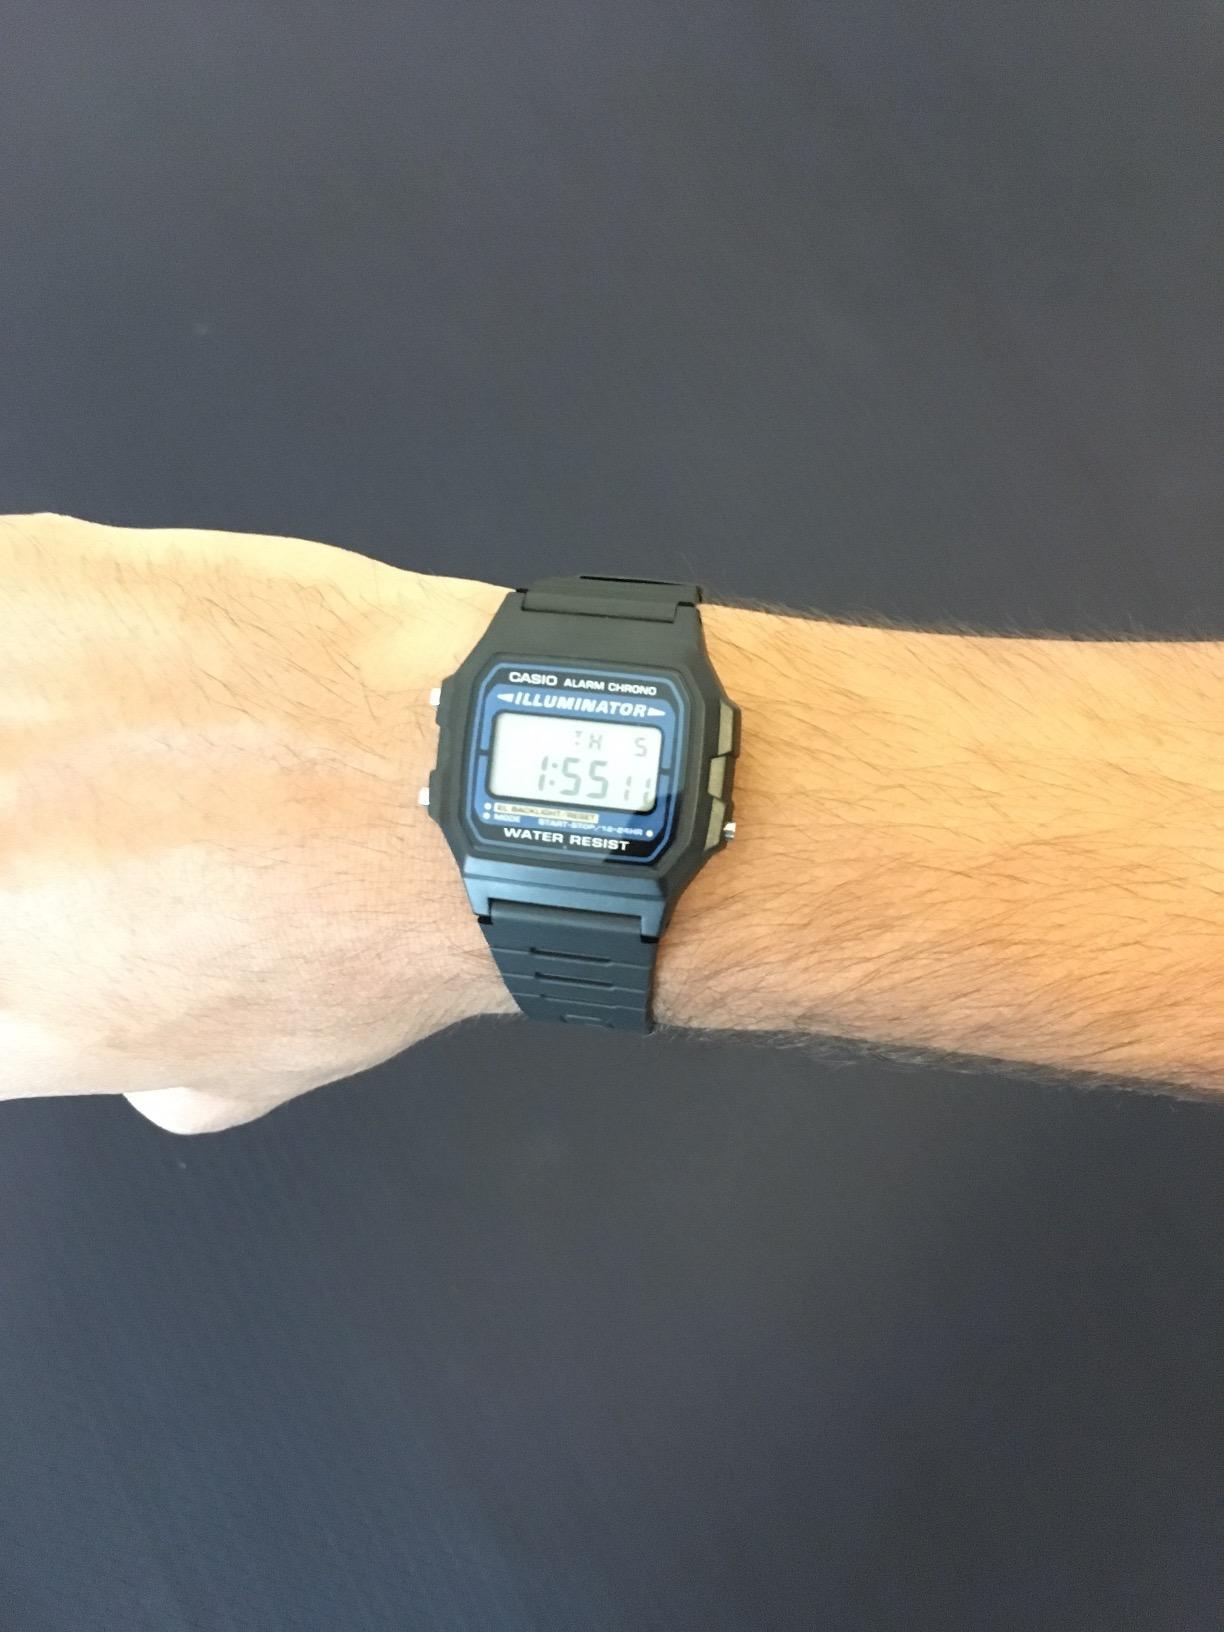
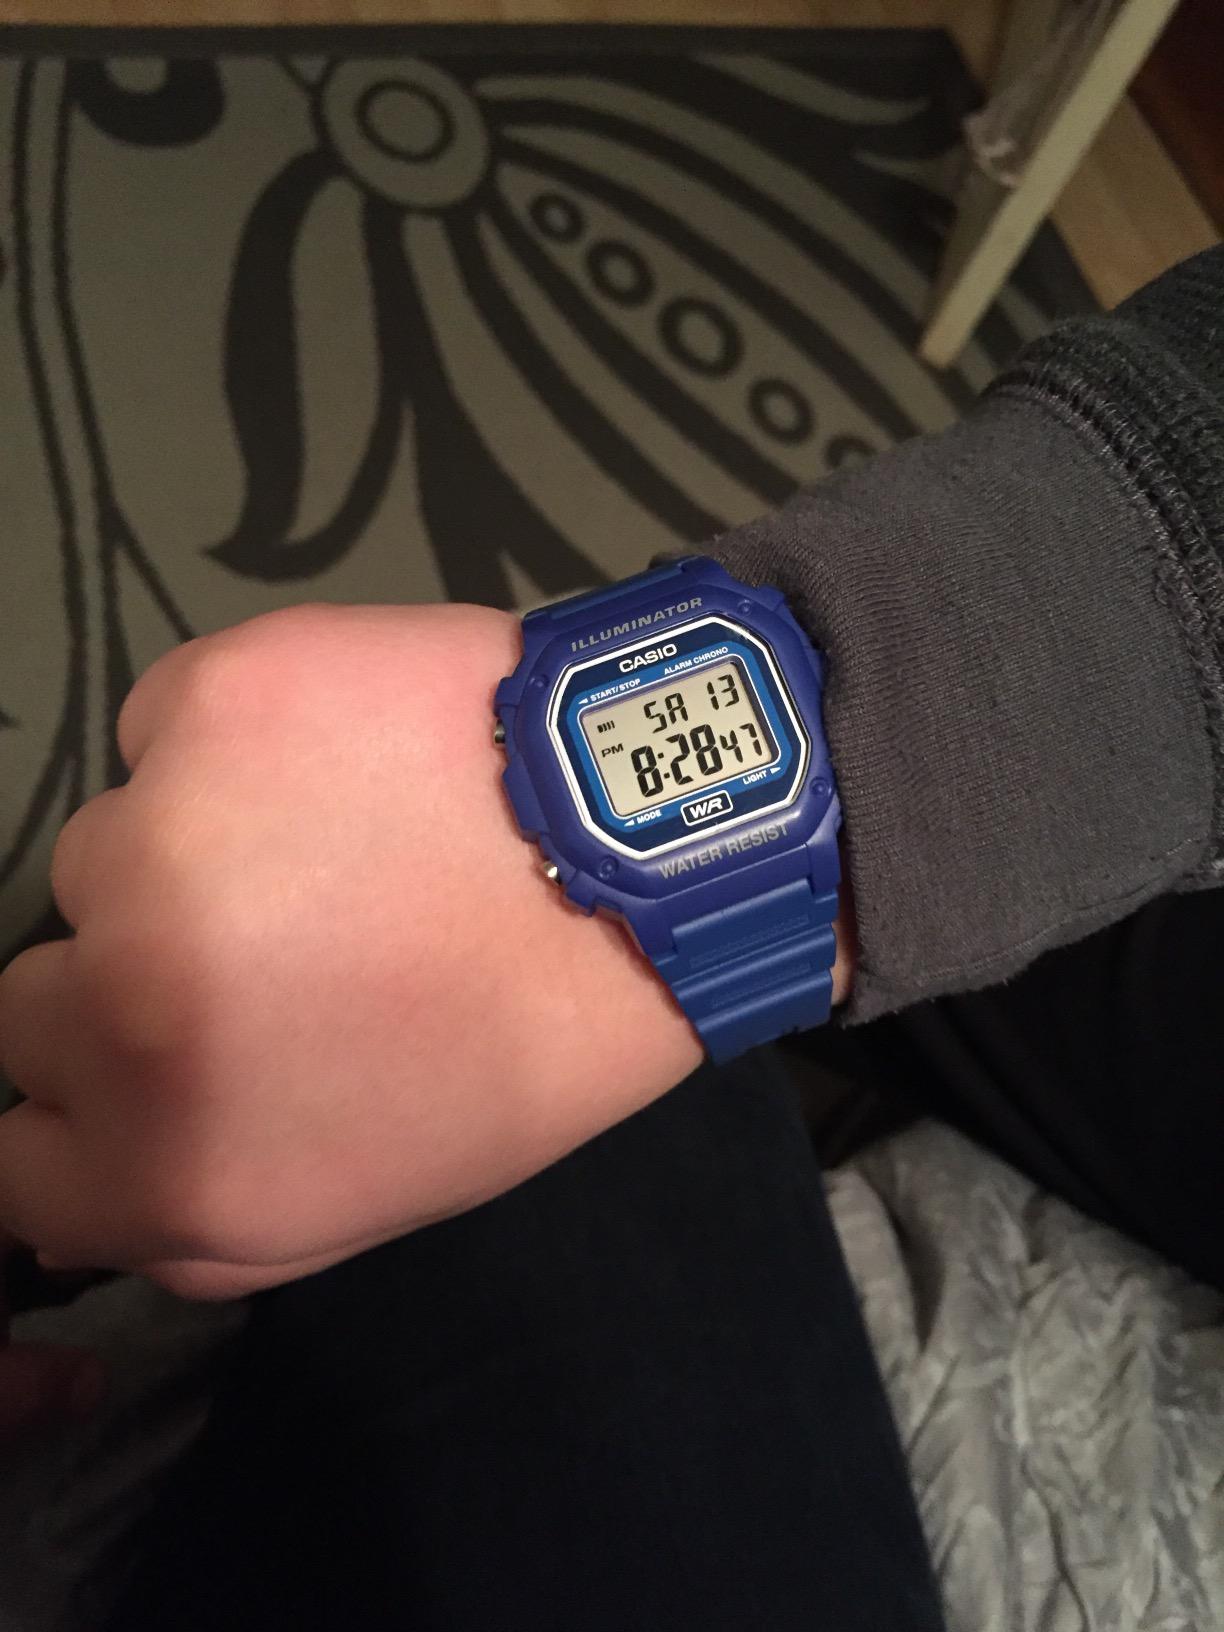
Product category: accessories_watch
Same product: no